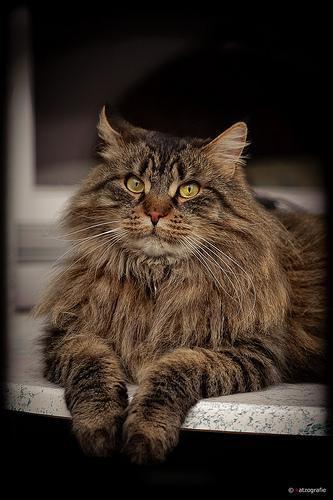
Maine Coon